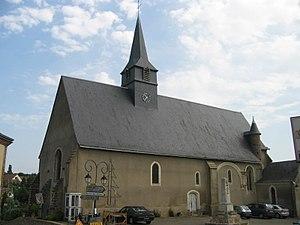
Eglise Saint-Jean-Baptiste, Montaillé (72 Sarthe)
Montaillé est une commune française, située dans le département de la Sarthe en région Pays de la Loire, peuplée de 543 habitants.
La liste des églises de la Sarthe recense de la manière la plus complète possible les églises, cathédrale et basilique situées dans le département français de la Sarthe.